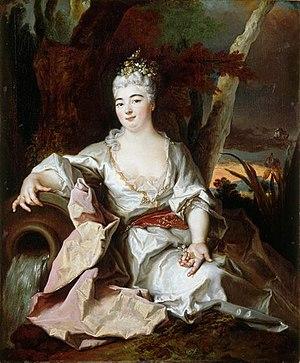
Cette page fournit une liste de tableaux du peintre français Nicolas de Largillierre.